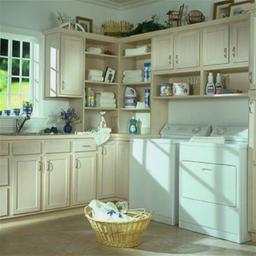
Room type: kitchen